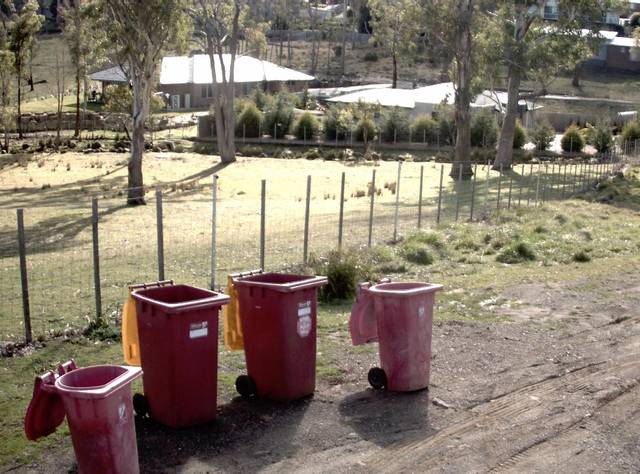
Region: Australia
Coordinates: -41.457, 147.121